Walkington

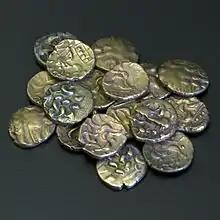
Selection of Corieltauvi Celtic coins from the Walkington Hoard

The Walkington Hoard, and other coins of the Corieltauvi tribe were discovered in large numbers between 2001 and 2008. They are now at the Yorkshire Museum.